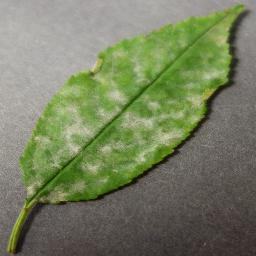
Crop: cherry
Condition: (including_sour)_powdery_mildew